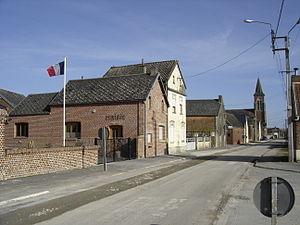
Mazinghien est une commune française située dans le département du Nord, en région Hauts-de-France.